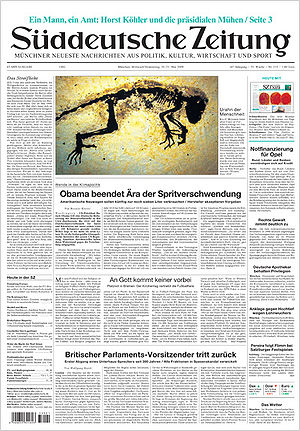
Süddeutsche Zeitung
Süddeutsche Zeitung er en tysk avis med et dagligt oplag på ca. 440.000 og 1,1 million læsere på landsplan. Den er trods navnet populær i det meste af Tyskland.